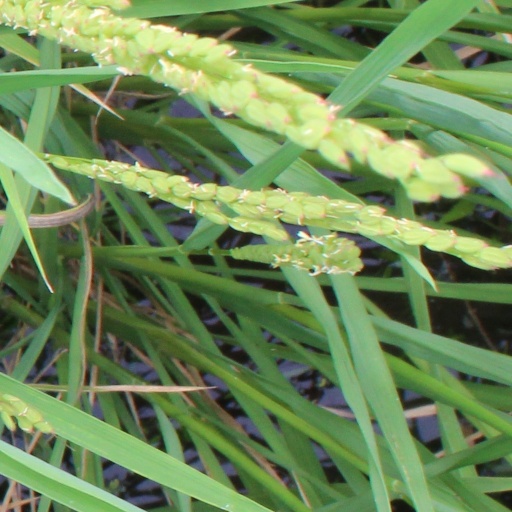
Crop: rice